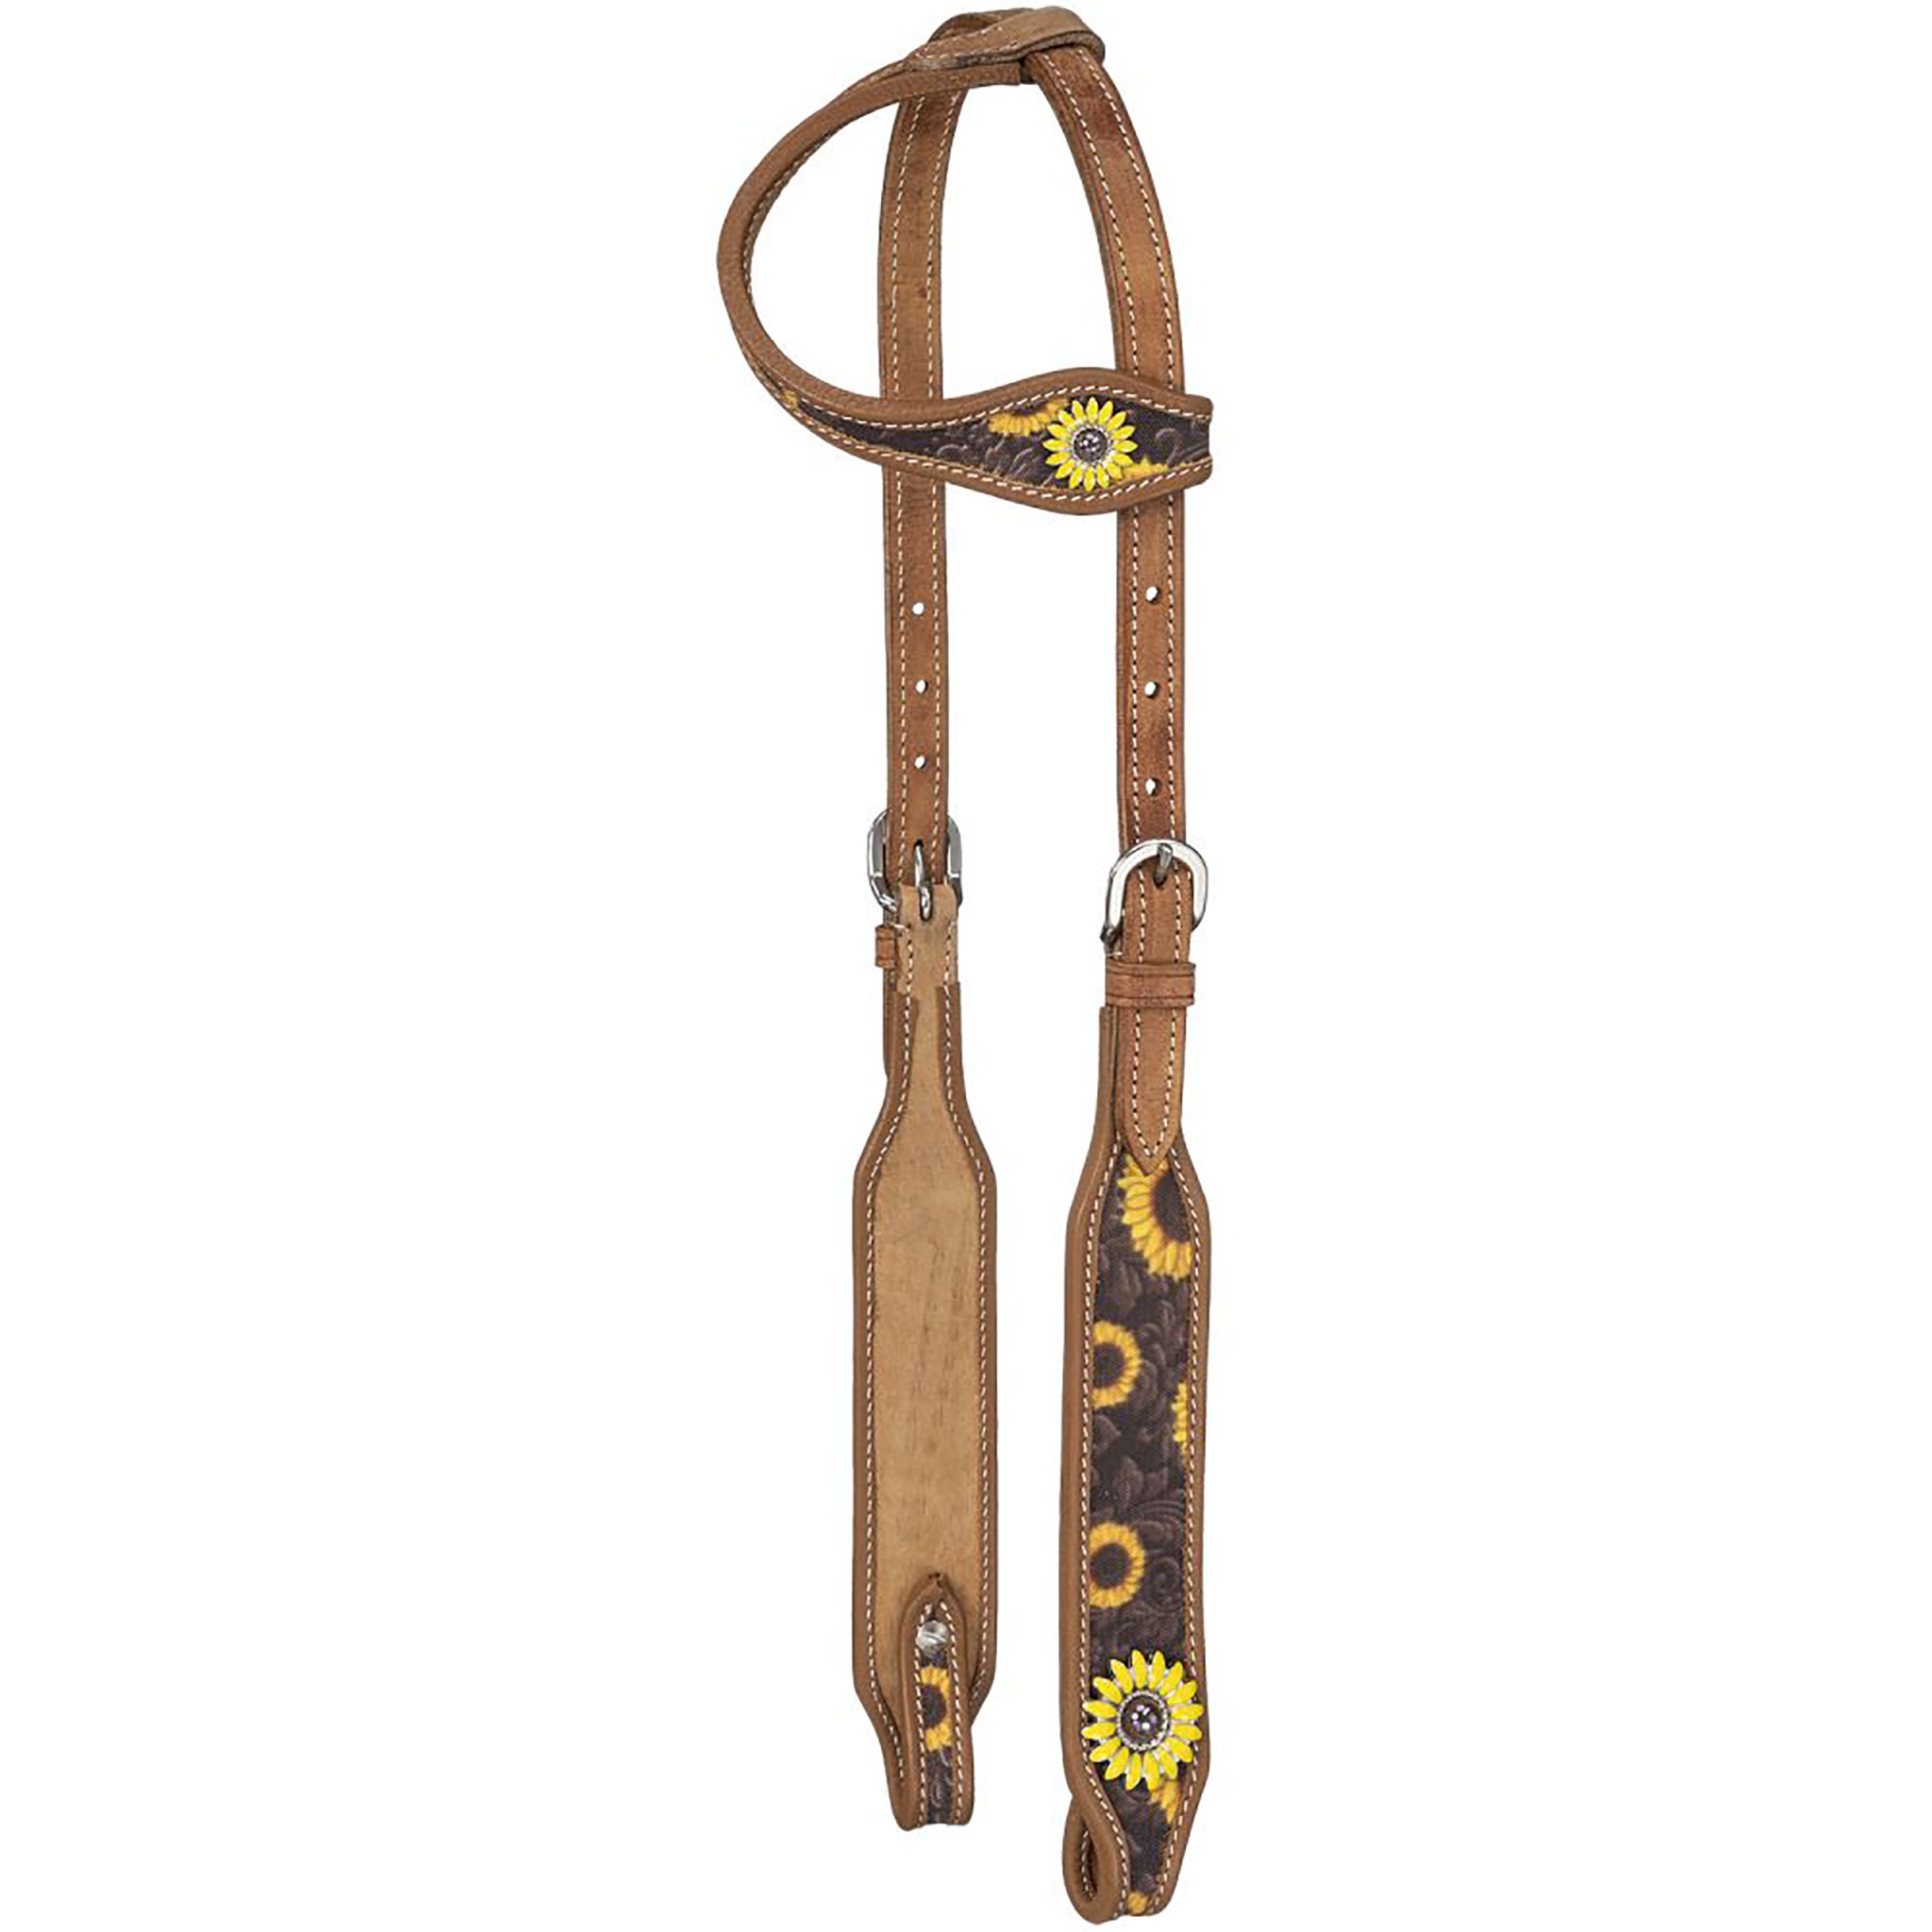
Silver Royal Sunflower Single Ear Headstall
Silver Royal Sunflower Single Ear Headstall This premium leather single ear headstall is constructed with stainless steel buckles and screw bit e nds. The unique printed inlays feature bright yellow sunflowers on a western tooled background for a joyful style. Finished with custom sunflower conchos.
Brand: Silver Royal
Category: Sporting Goods > Outdoor Recreation > Equestrian > Horse Tack > Bridles > Headstalls